Kidney tumour

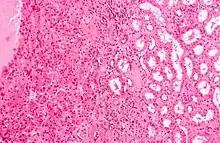
Micrograph of a renal oncocytoma, a type of benign kidney tumour. H&E stain.

Kidney tumours are tumours, or growths, on or in the kidney. These growths can be benign or malignant (kidney cancer).